MV Aegean Odyssey

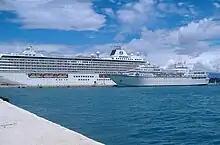
"Aegean Odyssey" docked next to "Crystal Serenity".

The ship was refitted and renovated in Ermoupoli on the Greek island of Syros to cater for cruising in the coastal waters of the central and southern Mediterranean – she can visit ports that are too small for most cruise ships and began operation again in May 2010, renamed "Aegean Odyssey".